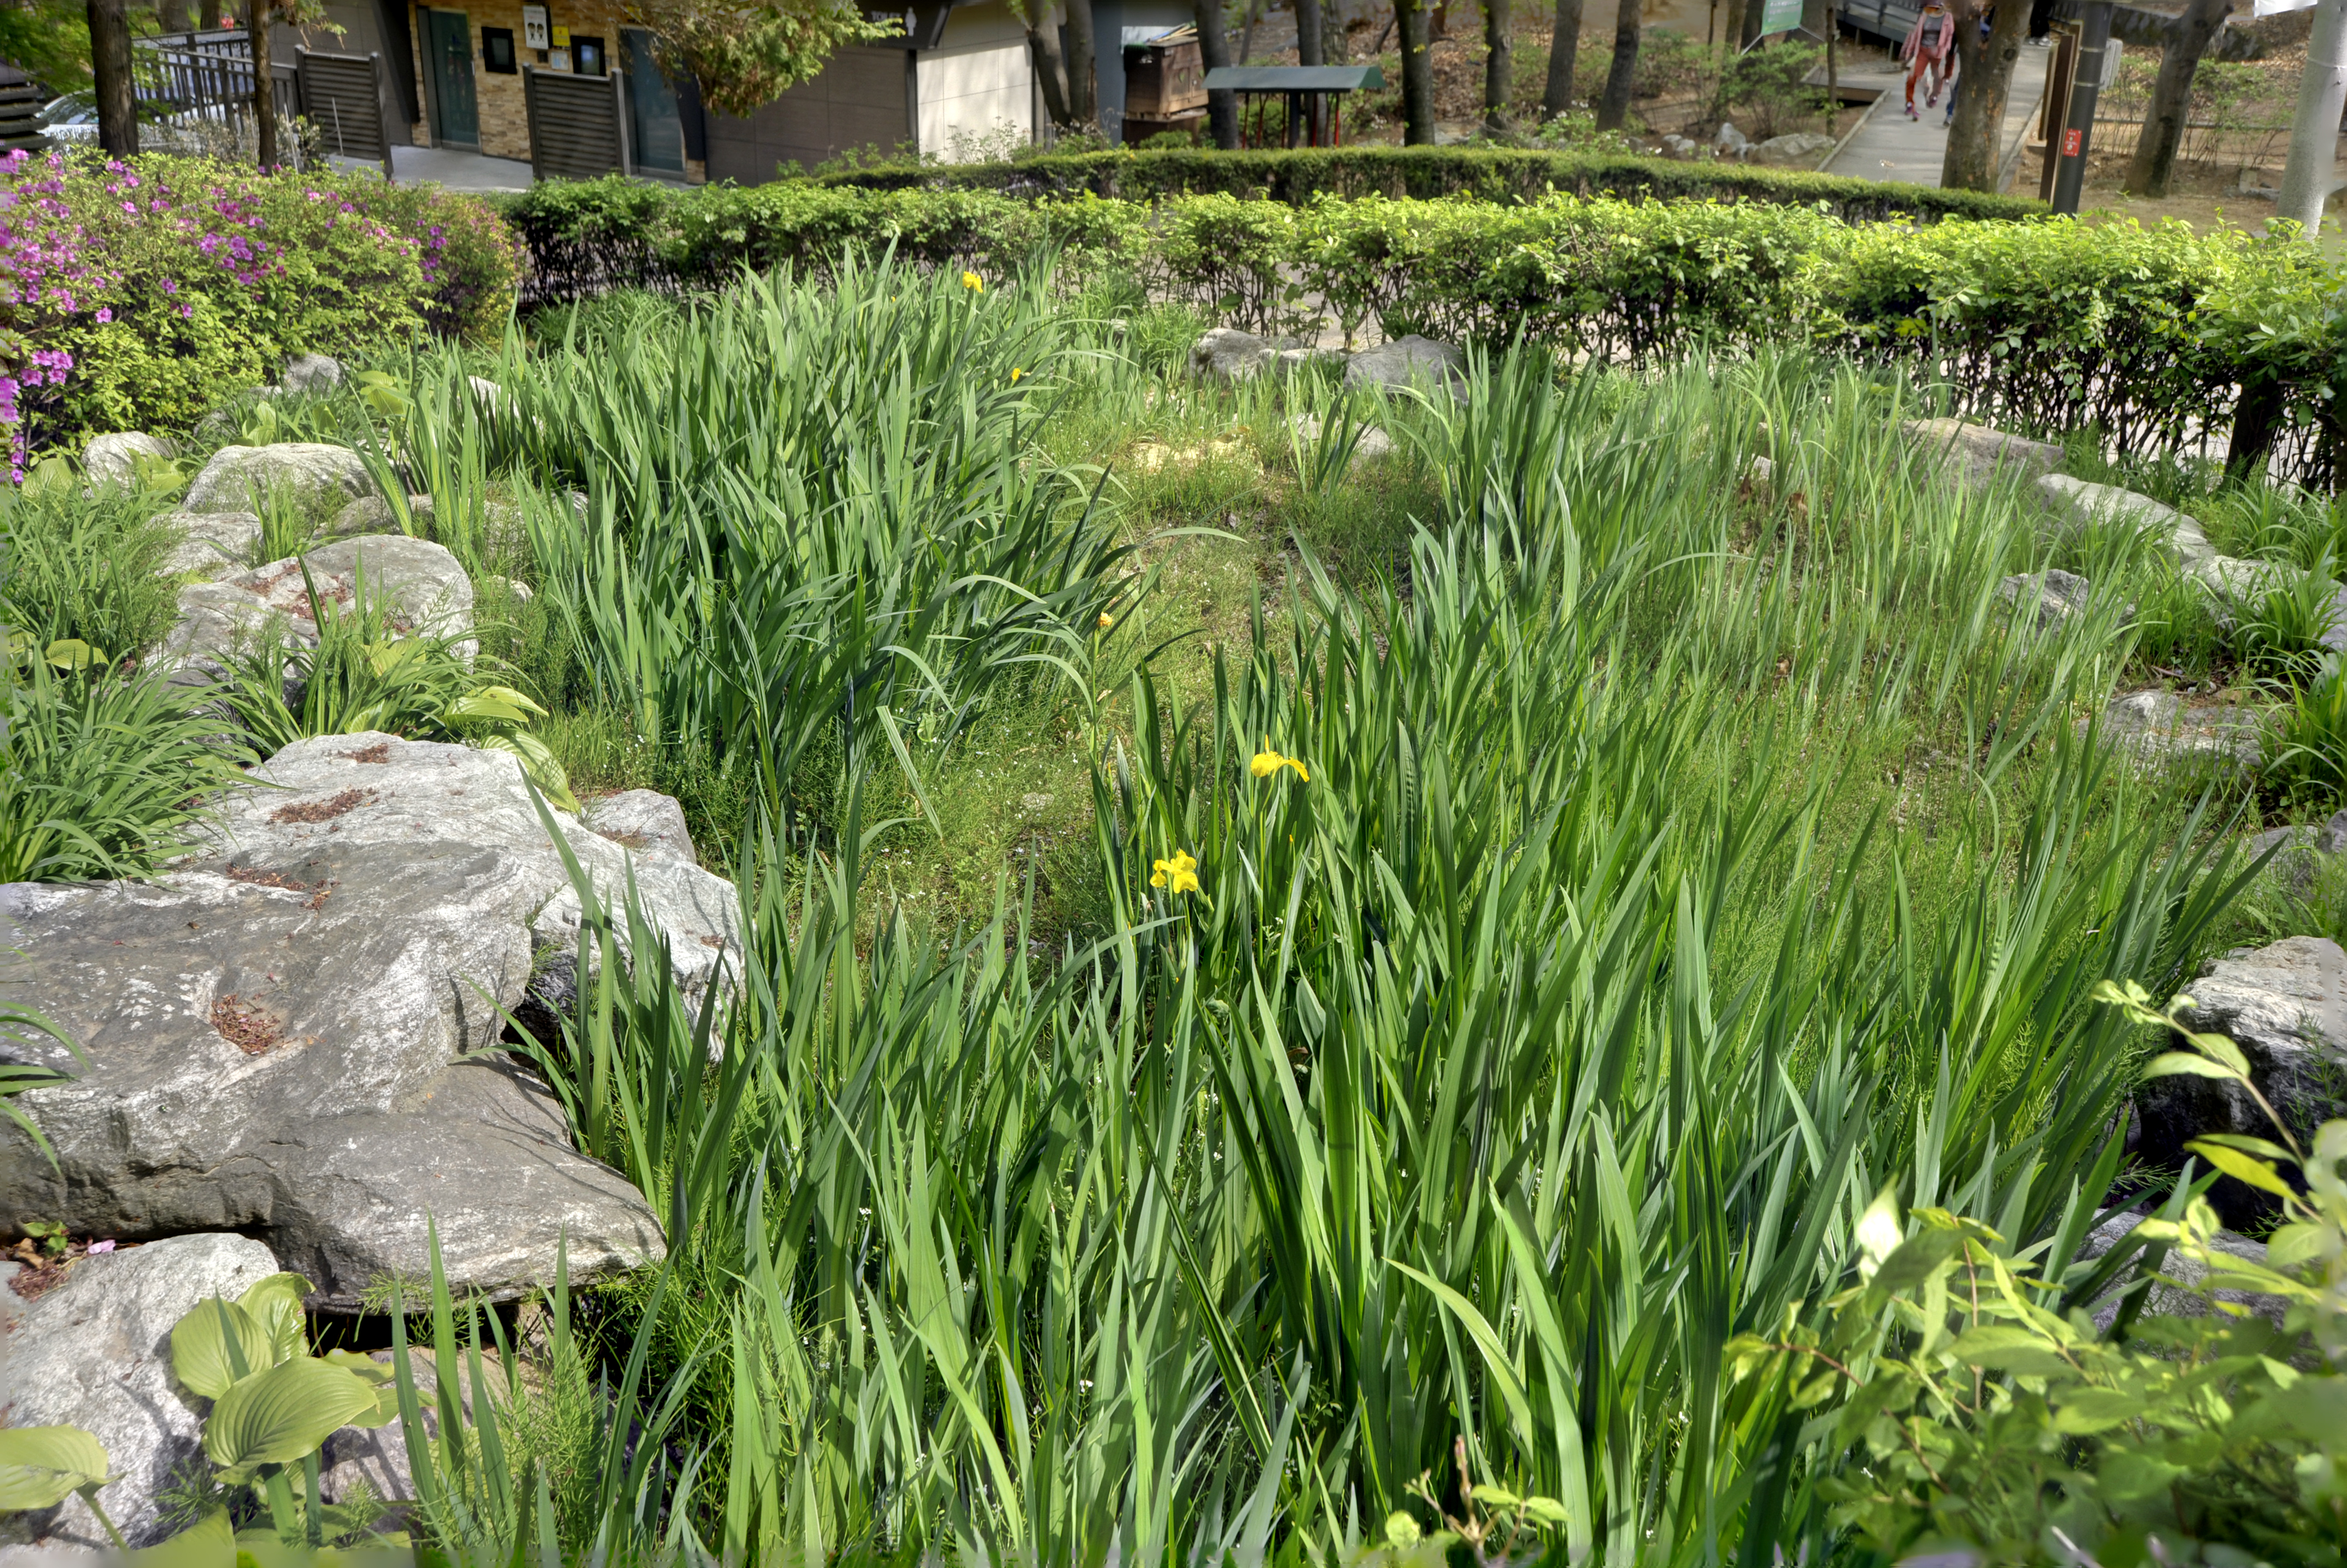
seoul, forest, plant, grass, flower, garden, vegetation, natural landscape, botany, grass family, flowering plant, yellow iris, landscaping, sweet grass, plant community, botanical garden, spring, groundcover, landscape, pond, yard, chrysopogon zizanioides, meadow, iris, shrub, sedge family, wildflower, vascular plant, perennial plant